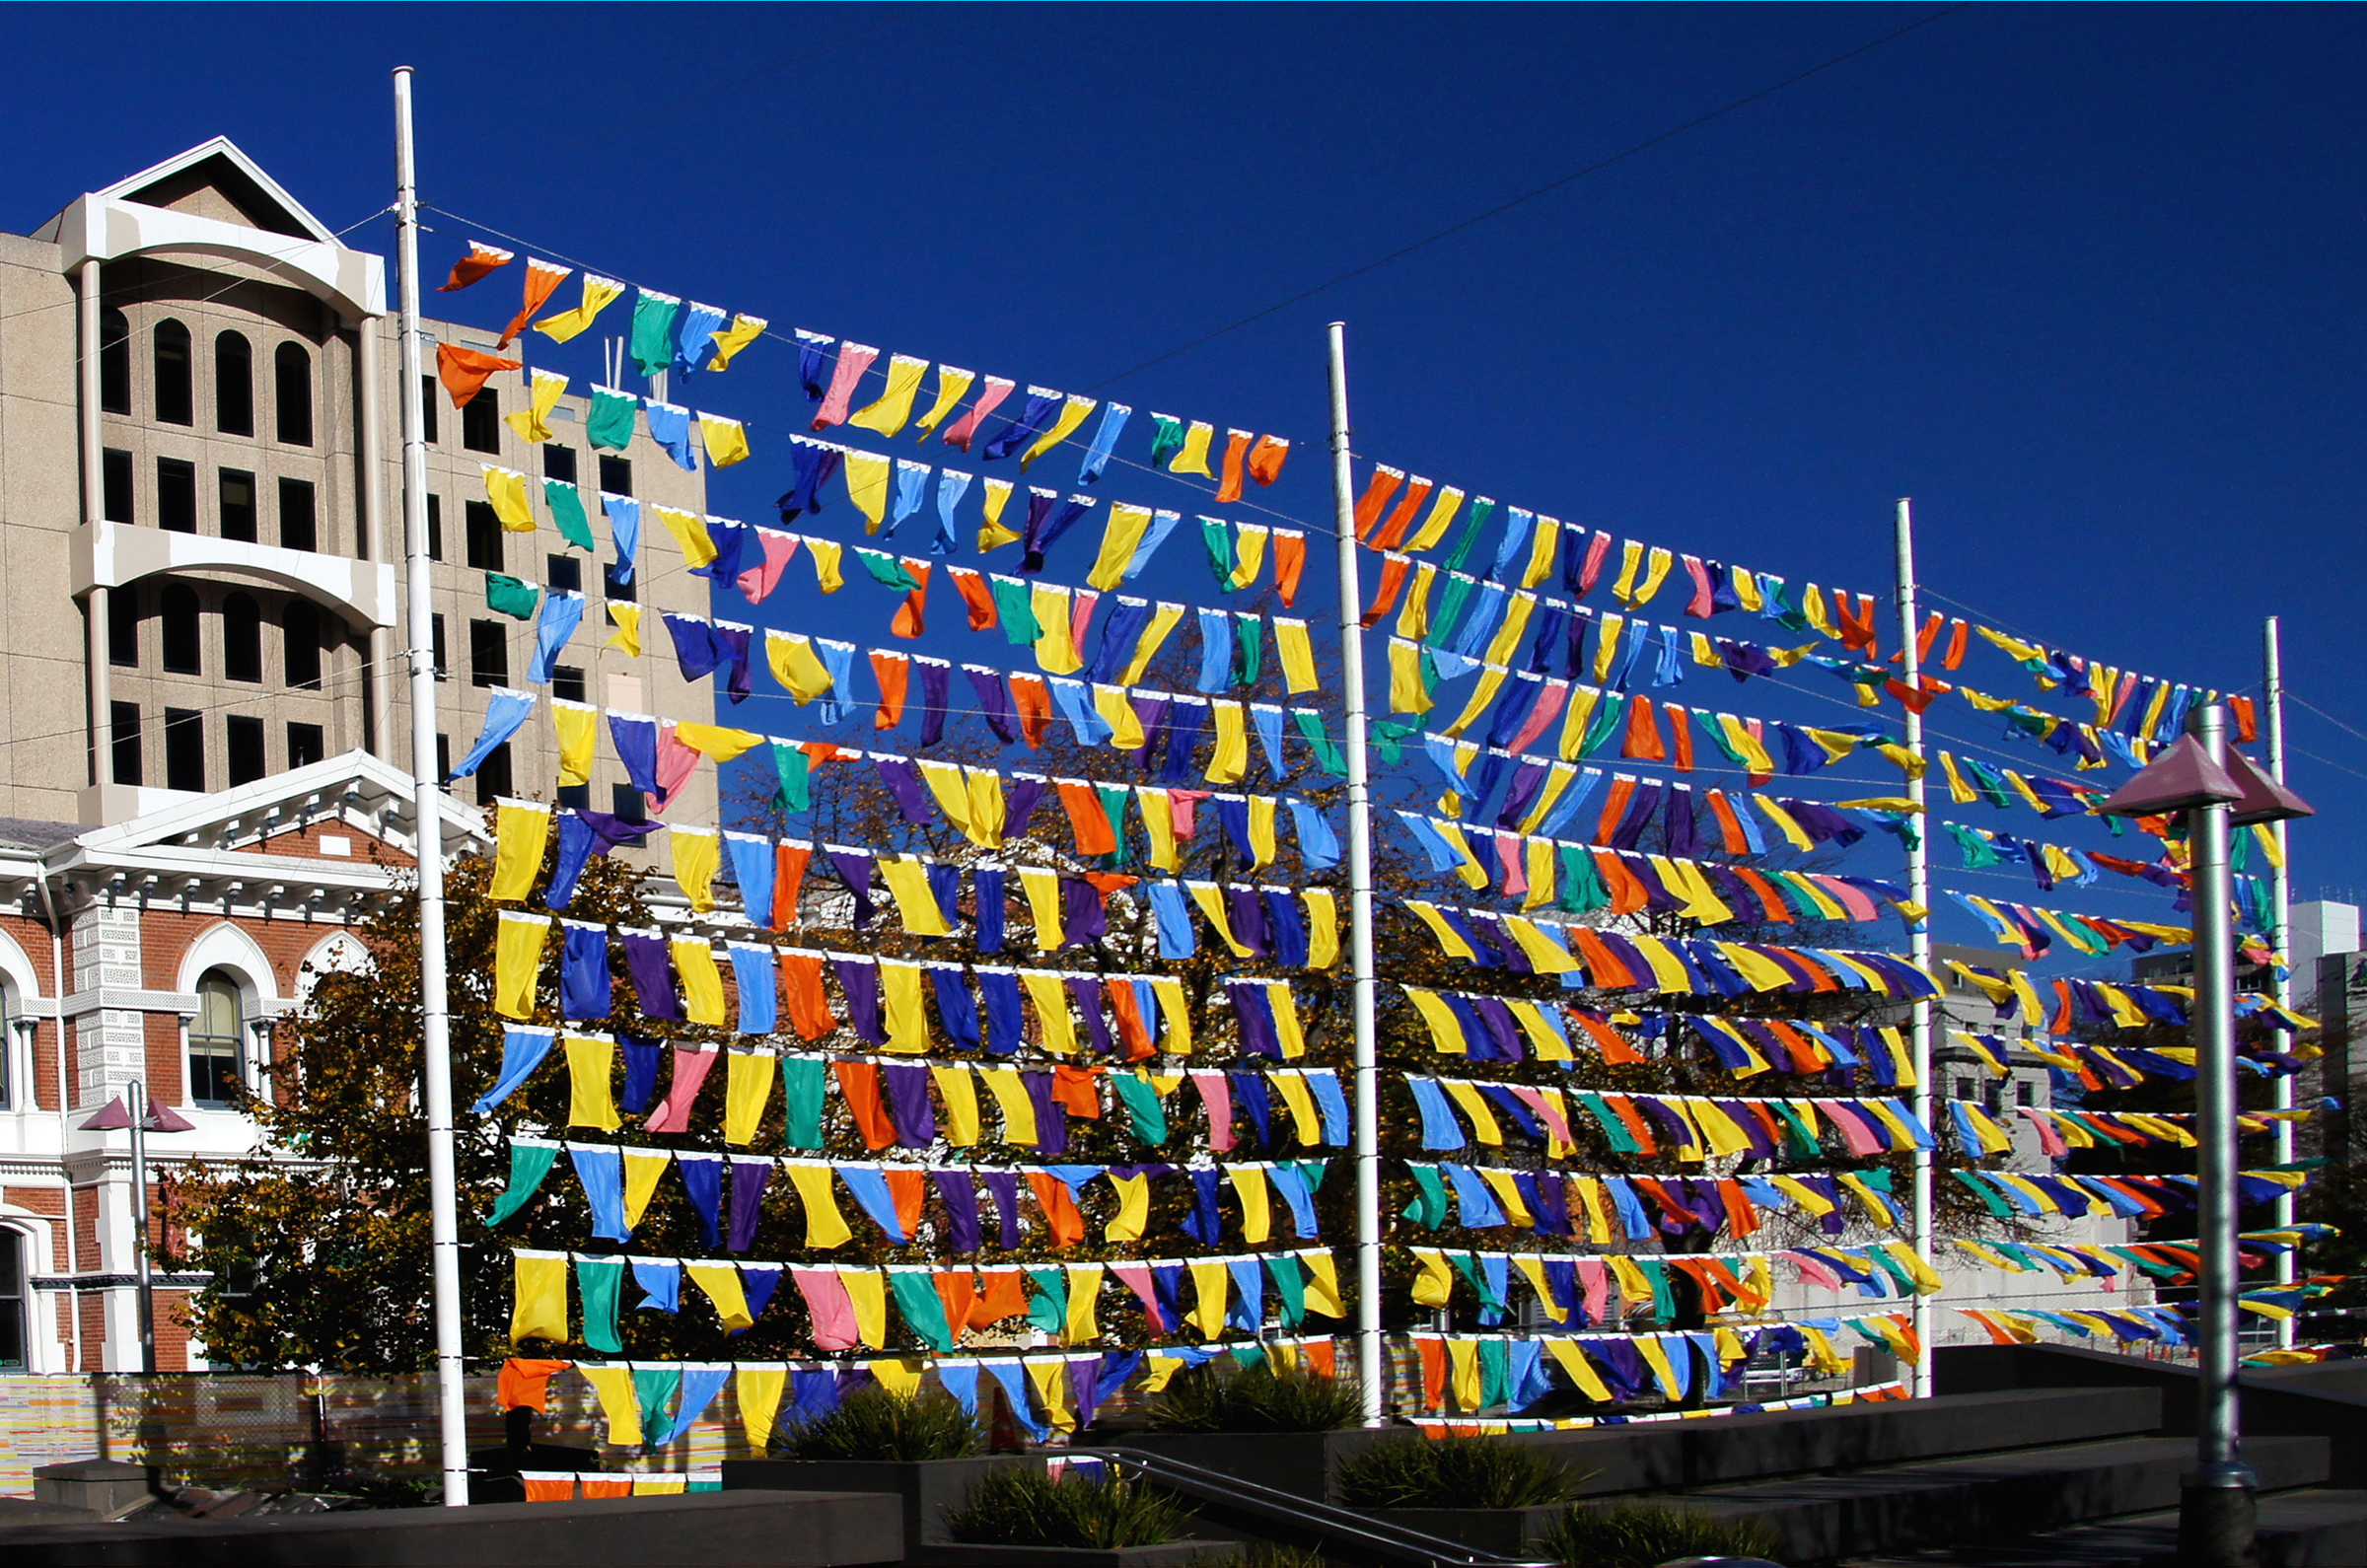
city, cityscape, color, landmark, facade, art, flags, colours, christchurchnz, sonydslra580, tamron18270mmf3563pzd, flagwall, banners, sarahughes, metropolis, urban area